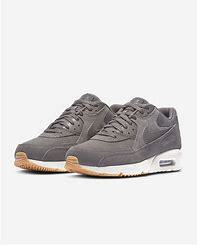
Brand: Nike
Model: Air Max 90 Sale